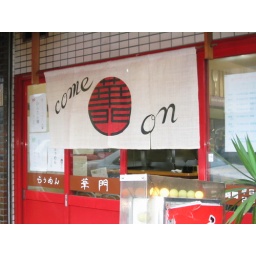
a funny welcome sign in front of a ramen house that said &amp;quot;Come On&amp;quot;